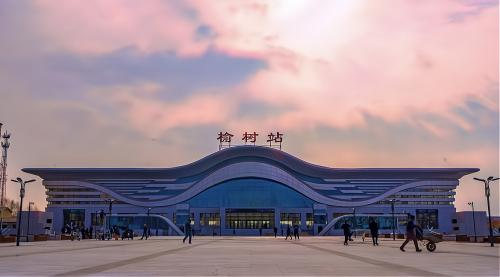
地标名称：榆树站
所在城市：长春市·榆树市